CJAI-FM

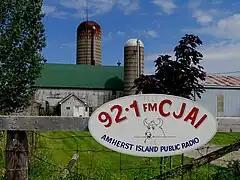
The barn that houses the CJAI 101.3 FM radio station in Stella, Ontario.

The station launched on April 1, 2006, originally on 93.7 FM with a power of 5 watts. Previously licensed as a developmental community radio station, Amherst Island Radio changed frequency to 92.1 FM in October 2007 following the licensing of a new radio station on the adjacent 93.5 frequency in Kingston, and was granted a permanent license on December 6, 2007. It operated as a 250-watt class B community broadcast undertaking for the ensuing 14 year period.